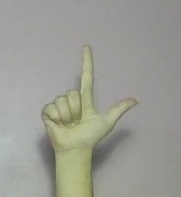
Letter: laam